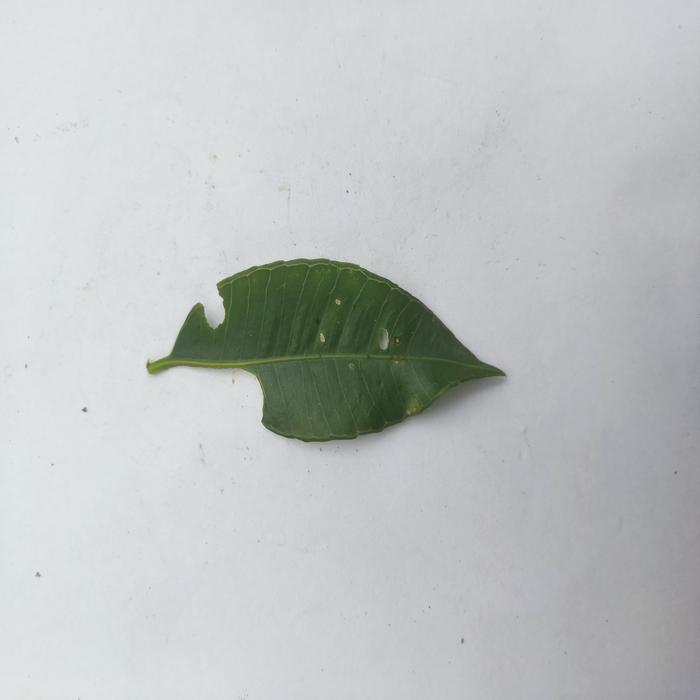
Crop: Hog Plum
Leaf condition: Caterpillars_Infestation